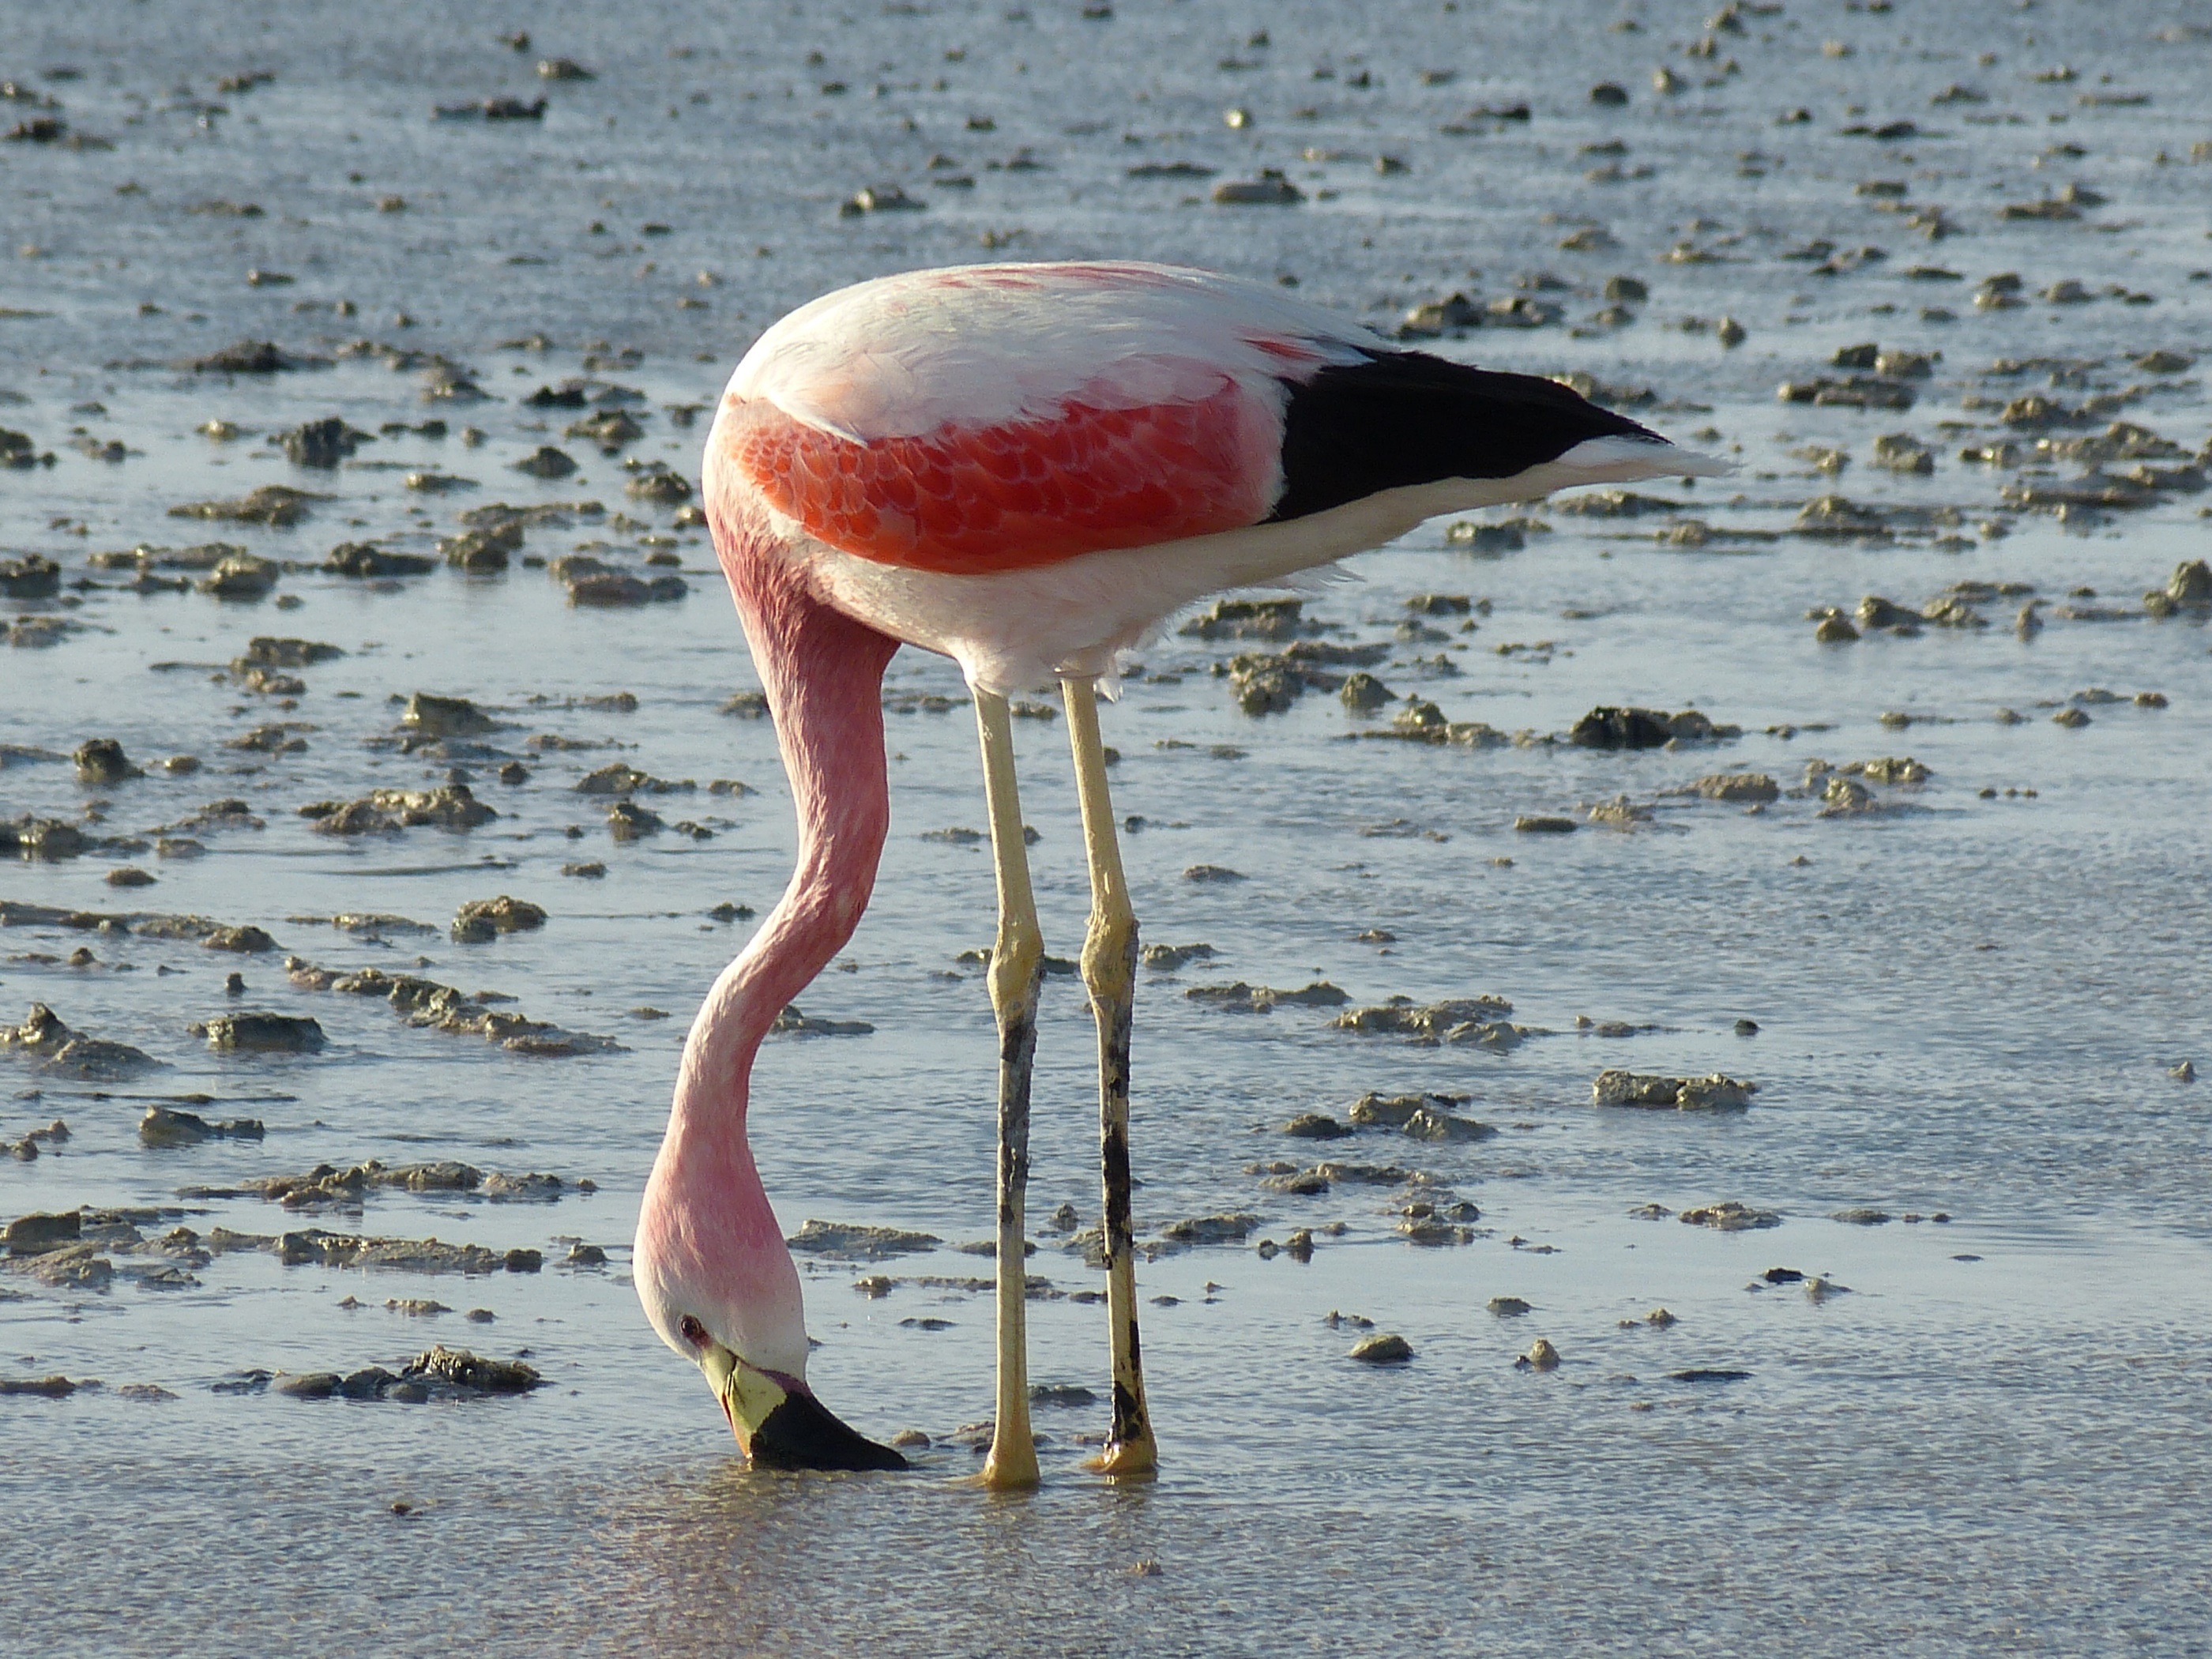
nature, bird, desert, wildlife, reflection, beak, fauna, chile, flamingo, vertebrate, south america, water bird, stilt, shorebird, atacama, salt lake, san pedro de atacama, salar de atacama